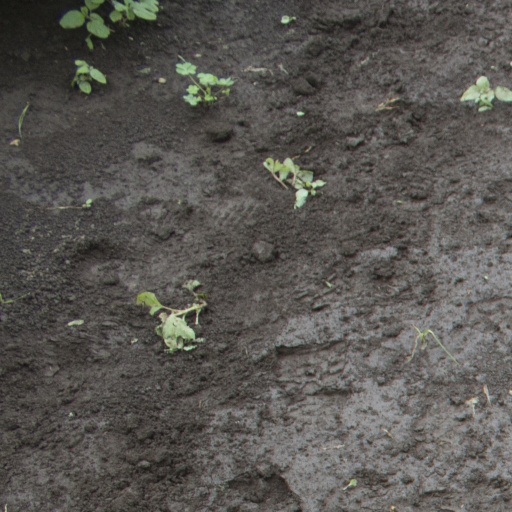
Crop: soybean